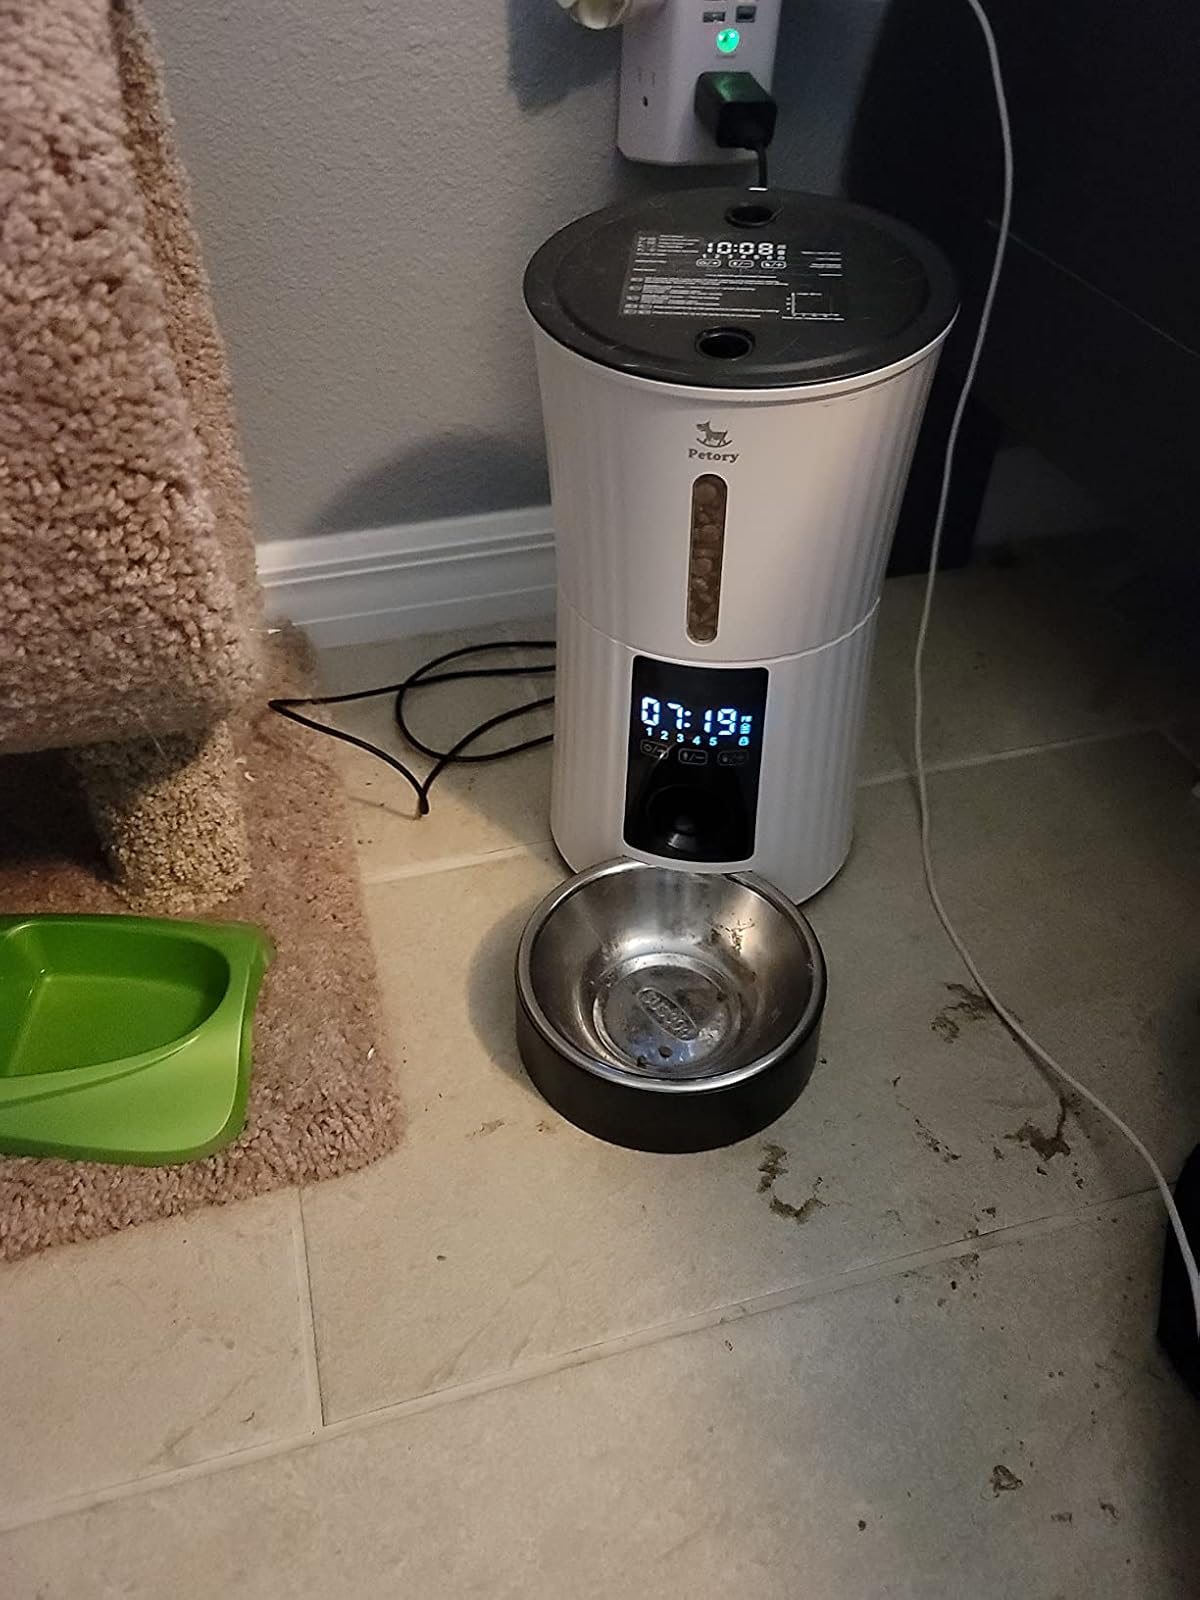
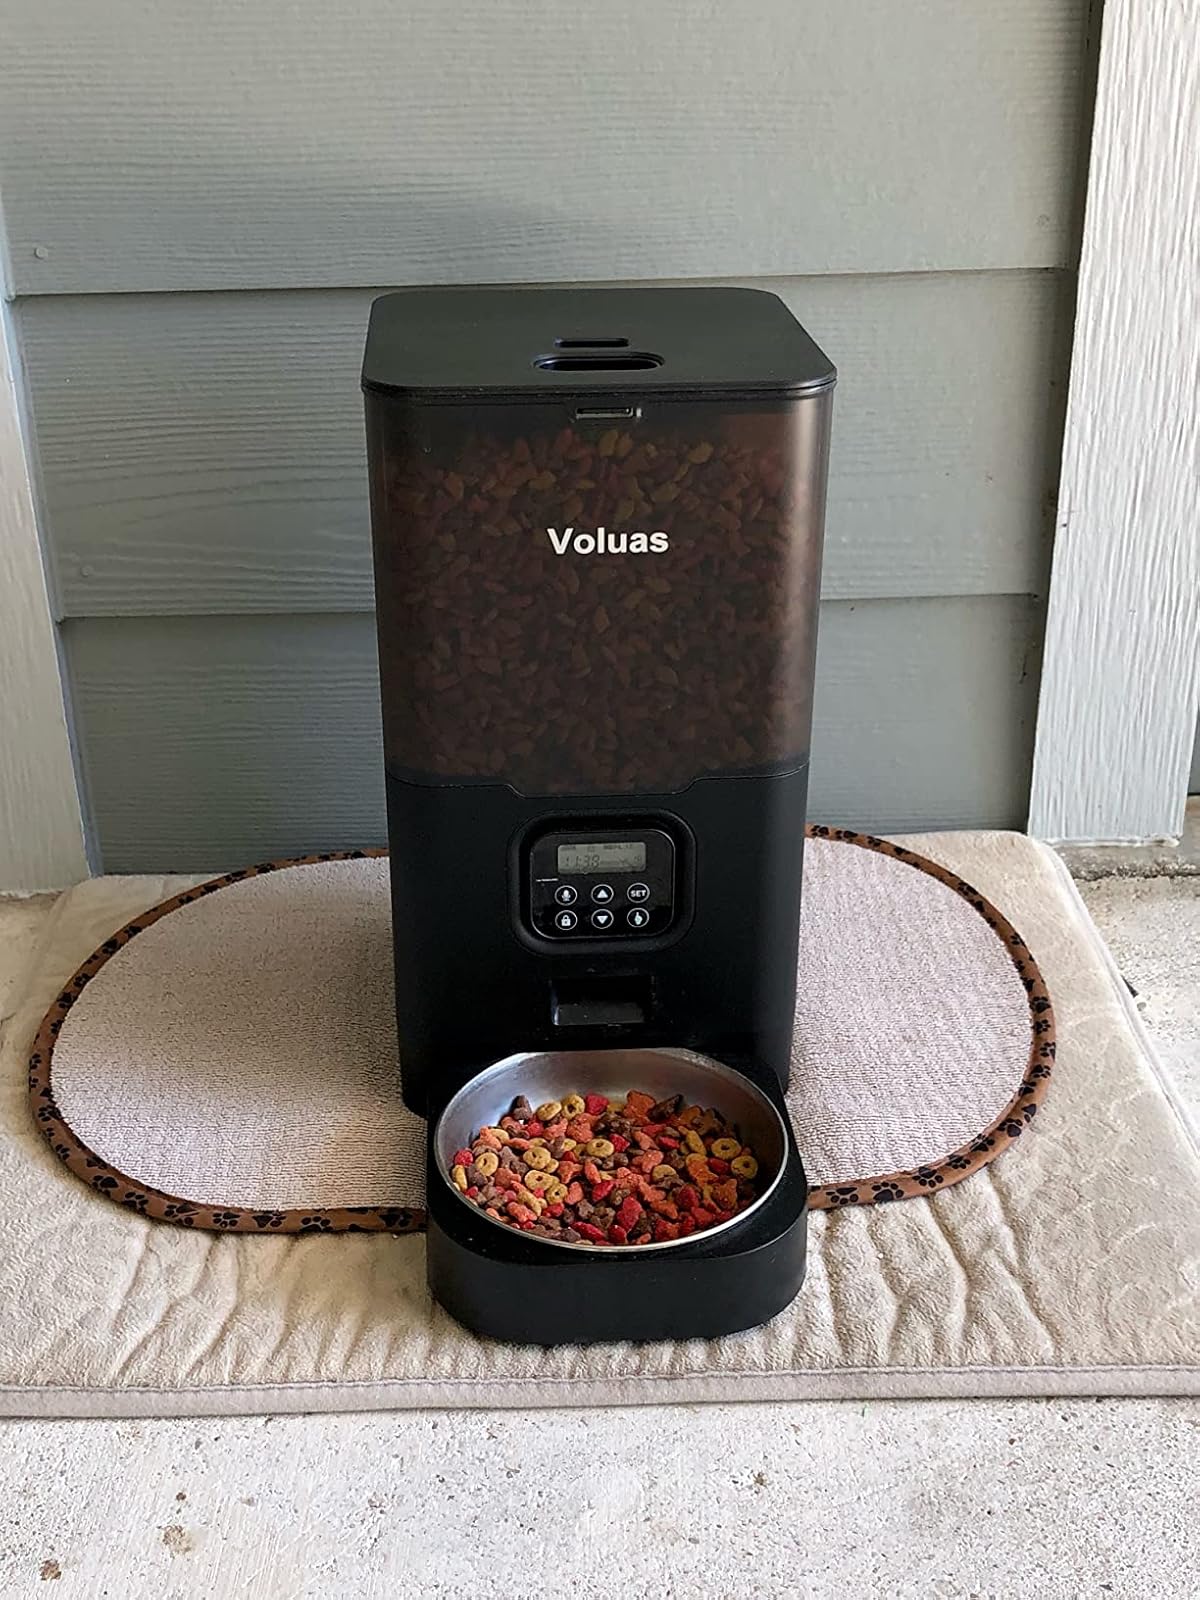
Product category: items_feeder
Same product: no